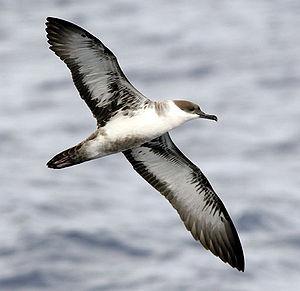
Le Puffin majeur, aussi appelé Grand puffin, est une espèce d'oiseau marin de la famille des Procellariidae. Il réalise tous les ans une grande migration transéquatoriale, au cours de laquelle il effectue le grand tour de l'Atlantique, du Sud au Nord, puis du Nord au Sud.